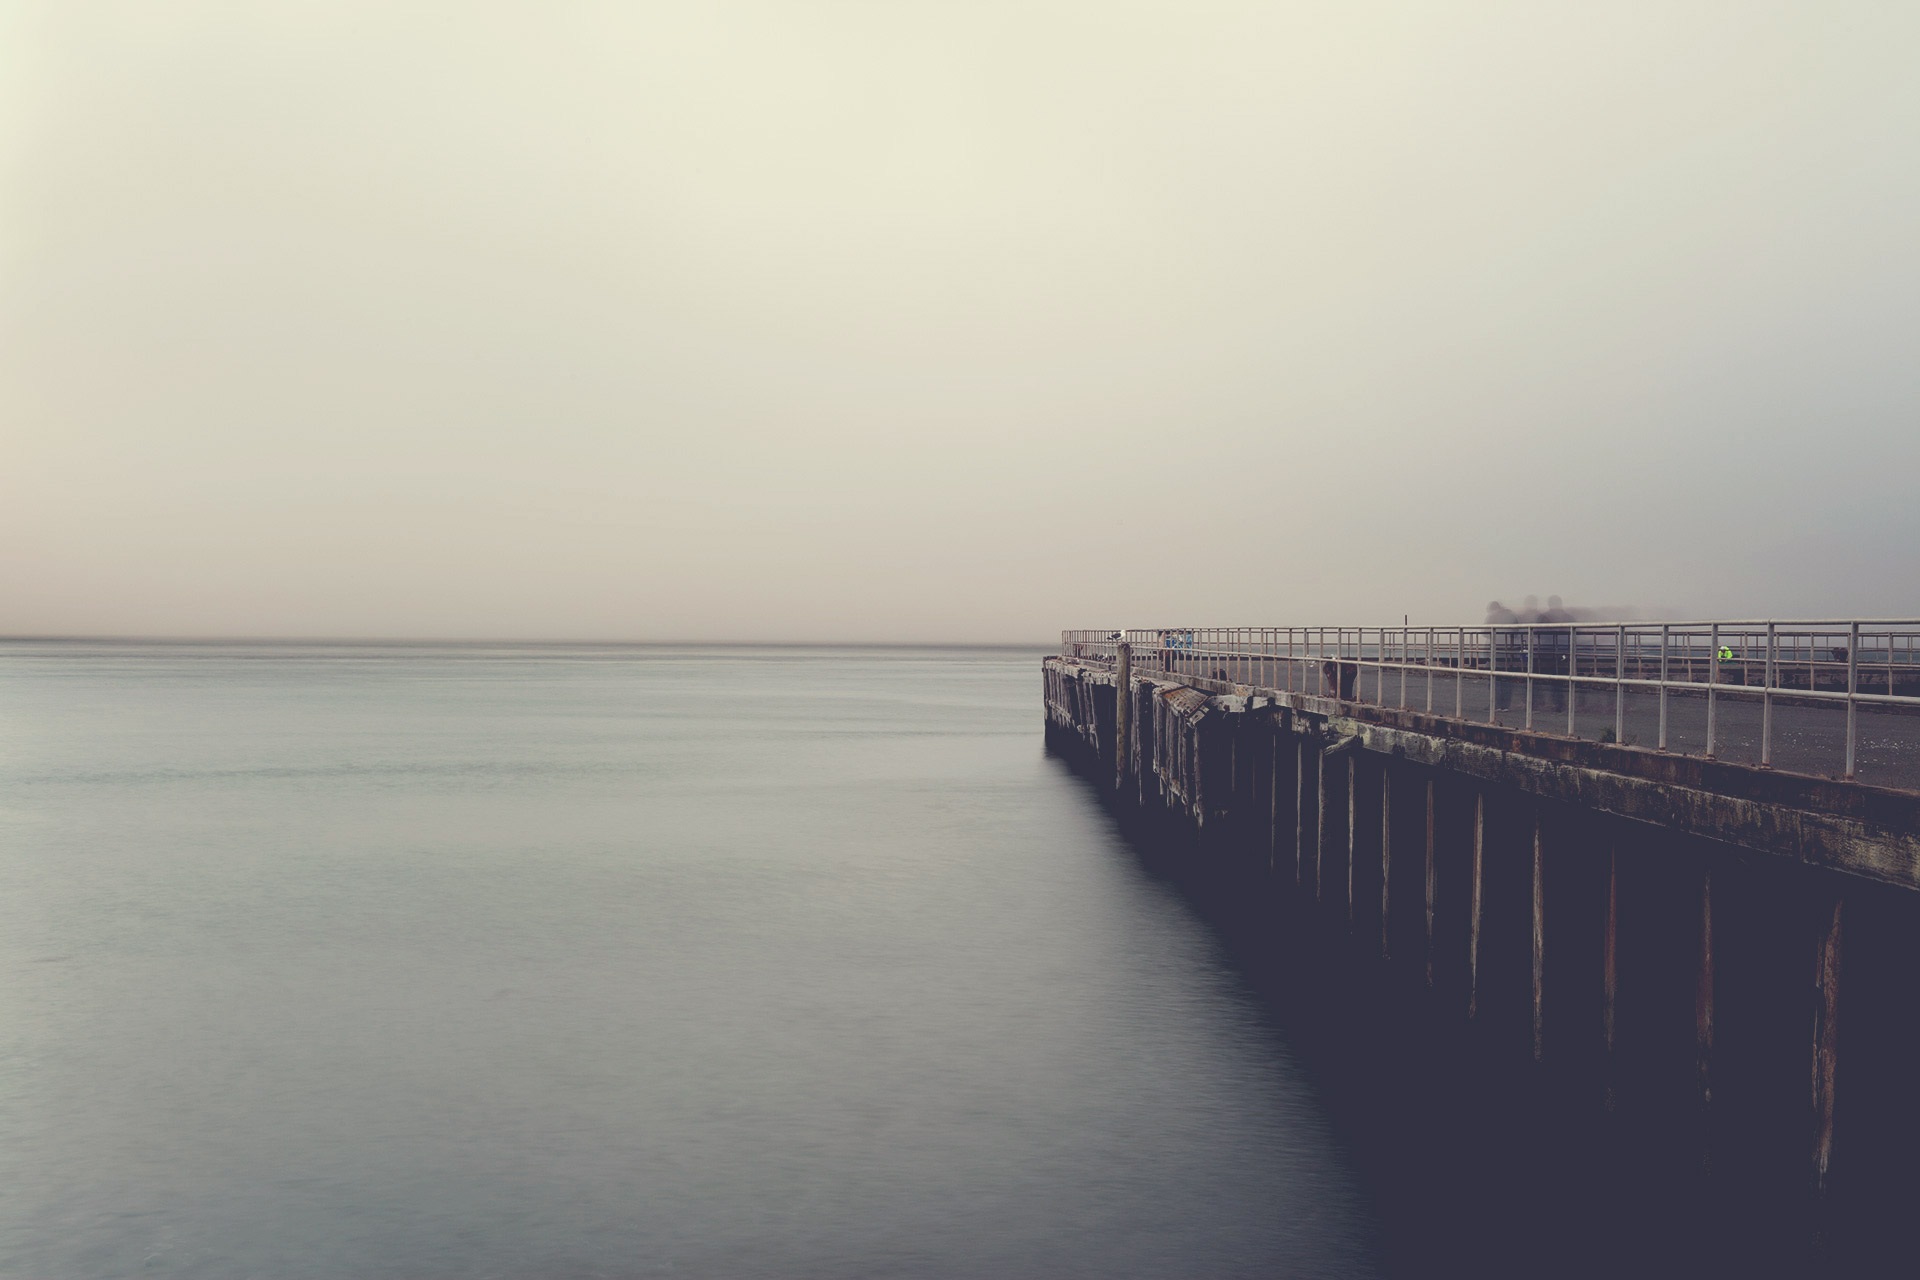
beach, landscape, sea, coast, water, nature, ocean, horizon, sky, fog, sunrise, mist, bridge, morning, shore, wave, dawn, pier, vacation, dusk, reflection, haze, bay, tourism, california, emotional, channel, pacific, travel water, atmospheric phenomenon